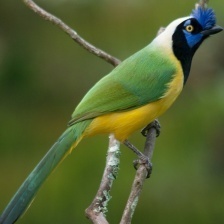
Species: GREEN JAY
Scientific name: CYANOCORAX YNCAS
ImageNet parent category: jay